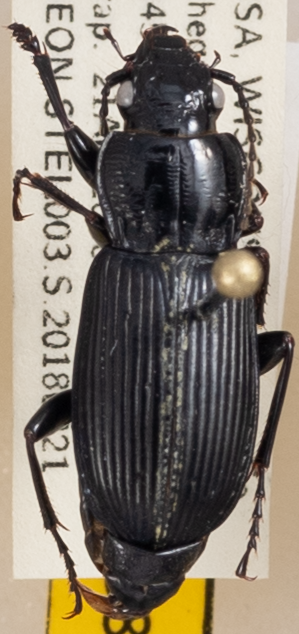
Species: Pterostichus melanarius melanarius
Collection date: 2018-08-21
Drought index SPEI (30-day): -0.864
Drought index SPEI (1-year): -0.46
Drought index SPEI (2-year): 1.186